Question: Please indicate a possible affordance area of the frisbee that can be used for throwing
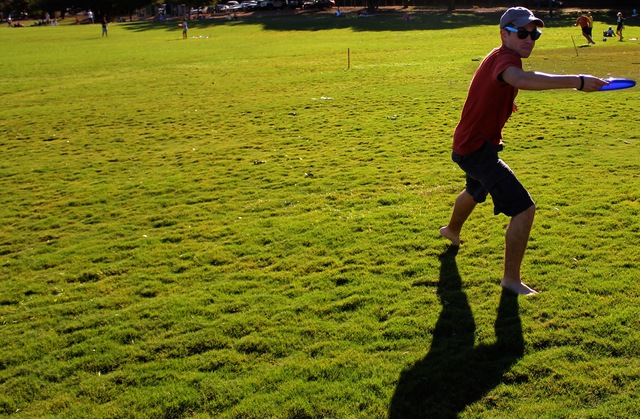
Answer: [583, 68, 635, 96]